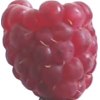
Label: raspberry